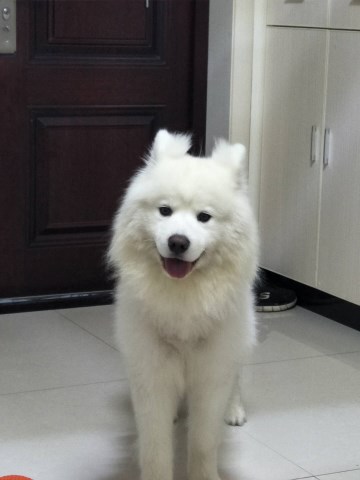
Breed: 2192-n000088-Samoyed